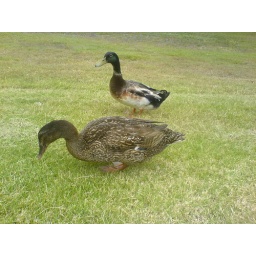
These ducks just came up to where we were sitting, by the lake at St. Lucia UQ Campus.